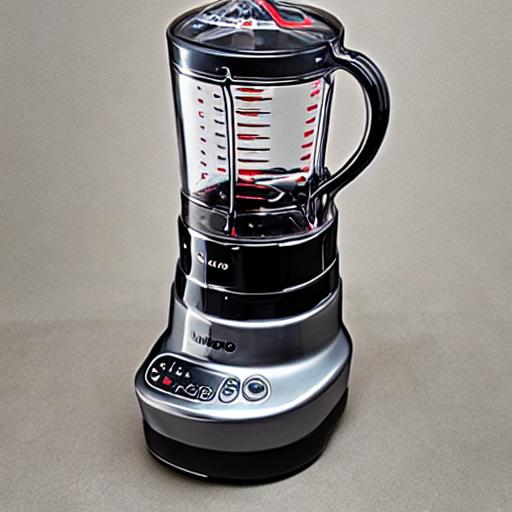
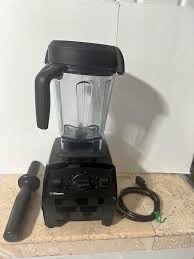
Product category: items_blender
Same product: no